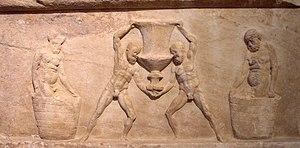
Bas-relief appartenant à un groupe de plaques, en marbre pentélique, trouvé à Athènes, rue Rigillis. Les trois plaques, avec leurs reliefs dionysiaques, devaient former le revêtement d'un autel. Ici la plaque 3498, des Silènes et des Satyres font du vin
L’agriculture est le fondement de la vie économique en Grèce antique. Par la mise en valeur intensive d'un terroir restreint, malgré un outillage et une terre généralement de qualité médiocre imposant le recours à l'assolement biennal, elle a permis d'assurer la subsistance d'une population importante, notamment à l'époque classique, en s'orientant essentiellement vers la production végétale. Cependant, si la « triade méditerranéenne » céréales - olivier - vigne y tient une place prépondérante, la production agricole est plus variée, grâce notamment à la culture de légumes et de légumineuses, ainsi qu'à l'élevage ovicaprin.